Mahabodhi Temple

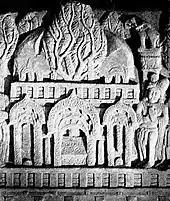
Another relief of the early circular Mahabodhi Temple, Bharhut,

The Buddha then spent the succeeding seven weeks at seven different spots in the vicinity meditating and considering his experience. Several specific places at the current Mahabodhi Temple relate to the traditions surrounding these seven weeks: